Terror Night

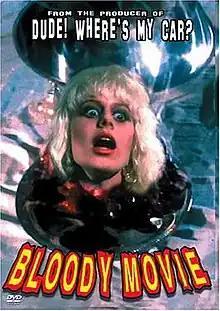
"Bloody Movie" DVD cover

Terror Night (also known as Bloody Movie) is a 1989 American slasher film directed by Nick Marino.